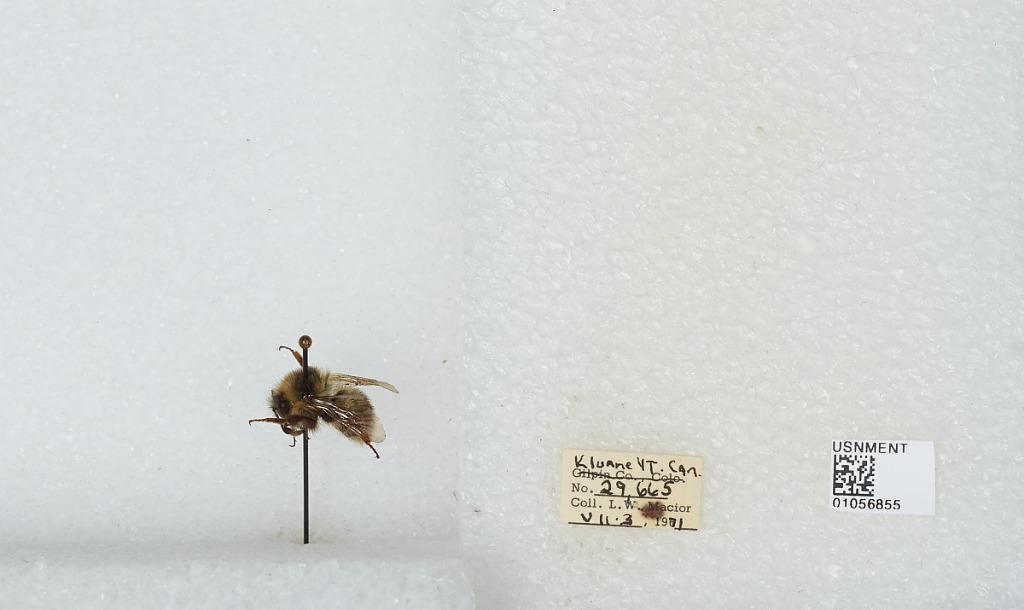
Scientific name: Bombus bifarius nearcticus
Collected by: L. Macior
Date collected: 1971-7-3
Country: Canada
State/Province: Yukon Territory
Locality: Kluane
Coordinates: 60.75, -139.5